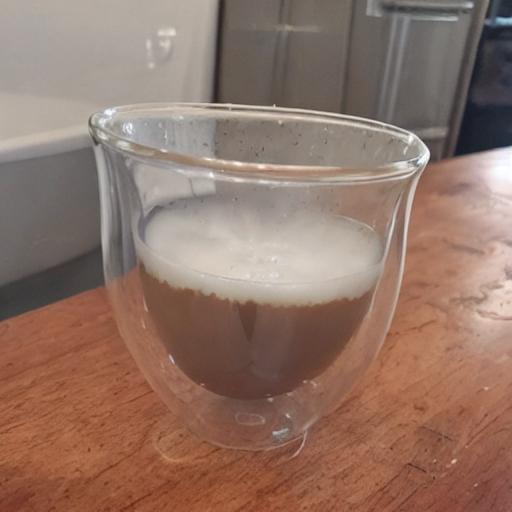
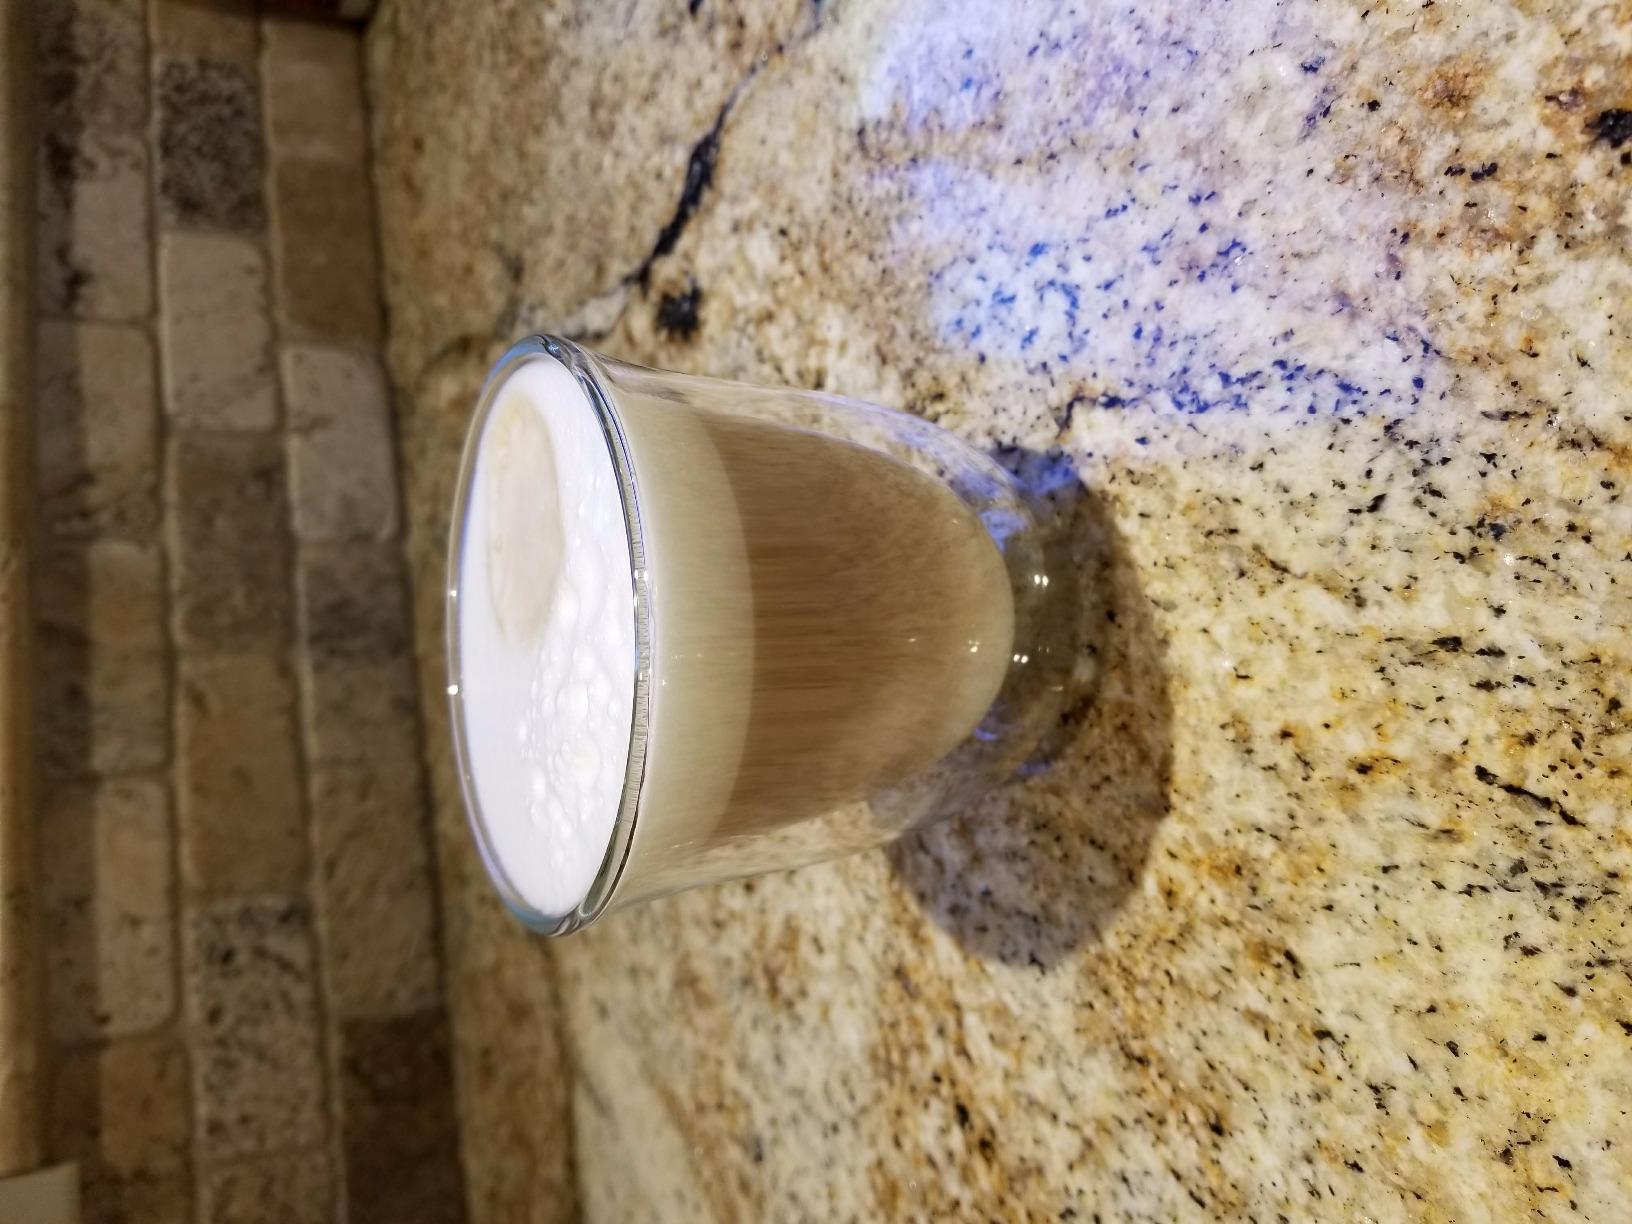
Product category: items_mug
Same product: no